Metal halides

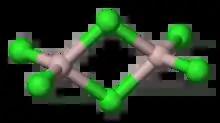
Aluminium trichloride dimer

Halides are X-type ligands in coordination chemistry. The halides are usually good σ- and good π-donors. These ligands are usually terminal, but they might act as bridging ligands as well. For example, the chloride ligands of aluminium chloride bridge two aluminium centers, thus the compound with the empirical formula AlCl actually has the molecular formula of AlCl under ordinary conditions. Due to their π-basicity, the halide ligands are weak field ligands. Due to a smaller crystal field splitting energy, the halide complexes of the first transition series are all high spin when possible. These complexes are low spin for the second and third row transition series. Only [CrCl] is exchange inert.